DeMarcus Cousins

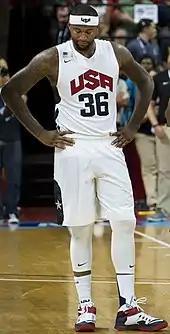
Cousins with Team USA in 2014

Cousins was a member of the United States national team that won the gold medal at the 2014 FIBA Basketball World Cup. He won a second gold medal with the 2016 Olympic team in Rio de Janeiro, Brazil.